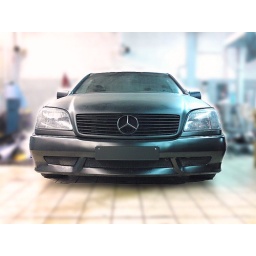
mercedes cl (w140) black lamps by bodykit.lv